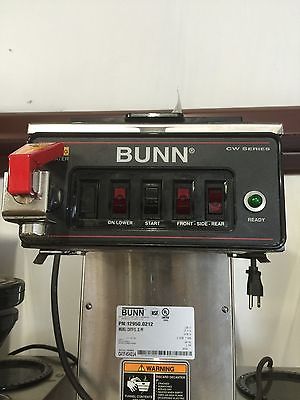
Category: coffee maker